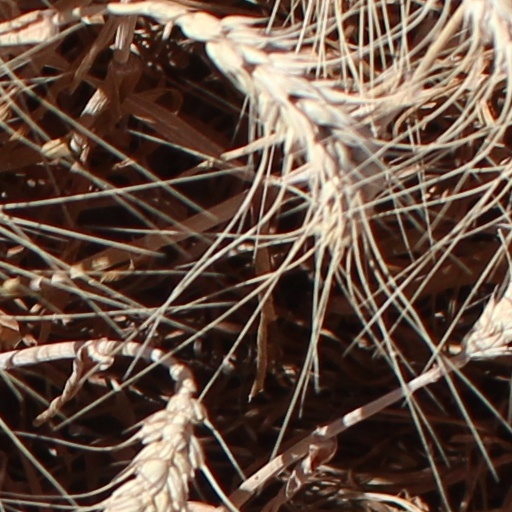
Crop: wheat